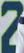
Number: 2